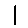
Label: 1